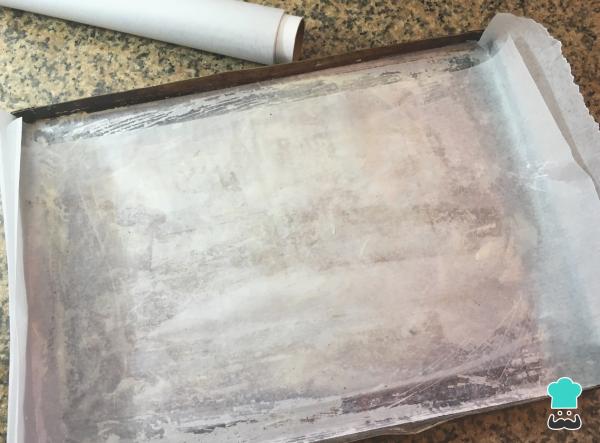
Engrasa una placa para horno de 30 por 40 cm. Luego coloca por encima papel manteca y vuelve a engrasar, de esta forma te resultará mucho mas fácil desprender el pionono. Coloca la placa en el refrigerador mientras preparas la masa.